Beauty and the Devil

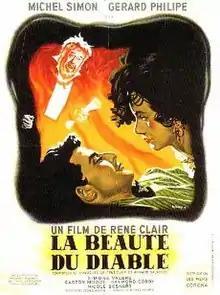
original movie poster

La Beauté du diable (literally "the beauty of the devil"; originally released in the UK and USA as Beauty and the Devil) is a 1950 Franco-Italian fantasy film drama directed by René Clair. A tragicomedy set in the early 19th century, it is about an ageing alchemist, Henri Faust, who is given the chance to be eternally young by the devil Mephistopheles. It is loosely adapted from the classic early 19th-century verse play "Faust" by Johann Wolfgang von Goethe.